Wenxin Chongde metro station

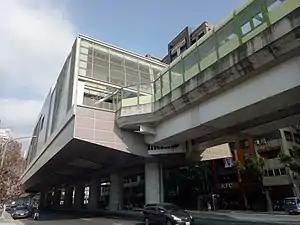

Wenxin Chongde is a metro station on the Green Line operated by Taichung Metro in Beitun District, Taichung, Taiwan.